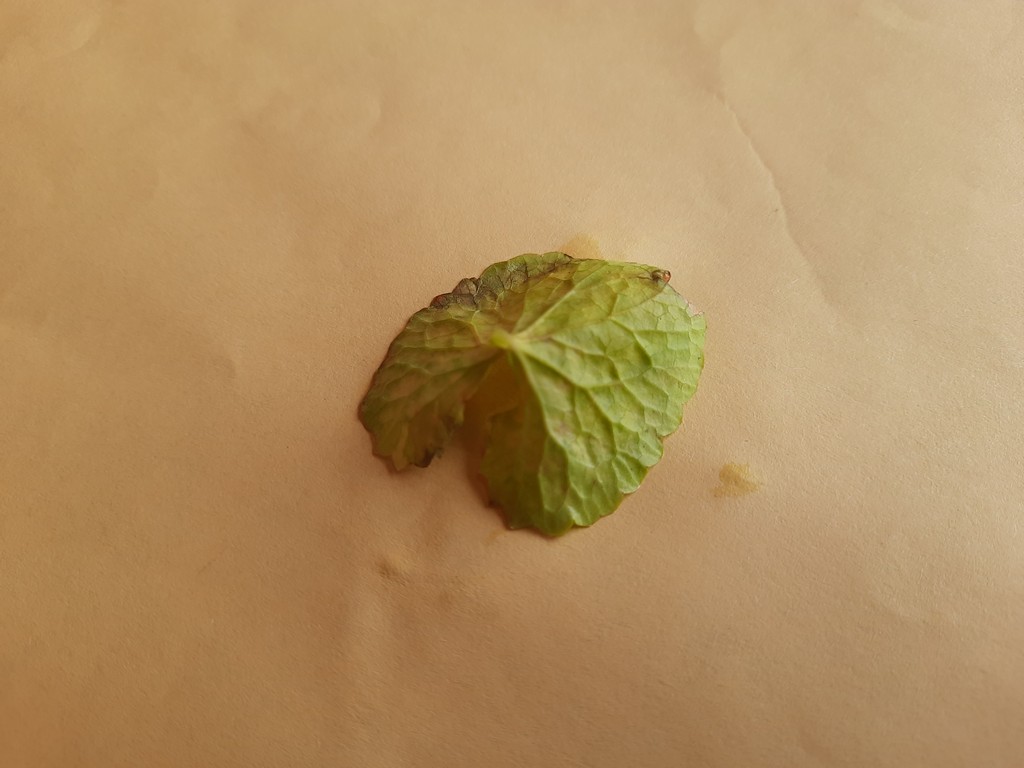
Label: Unhealthy